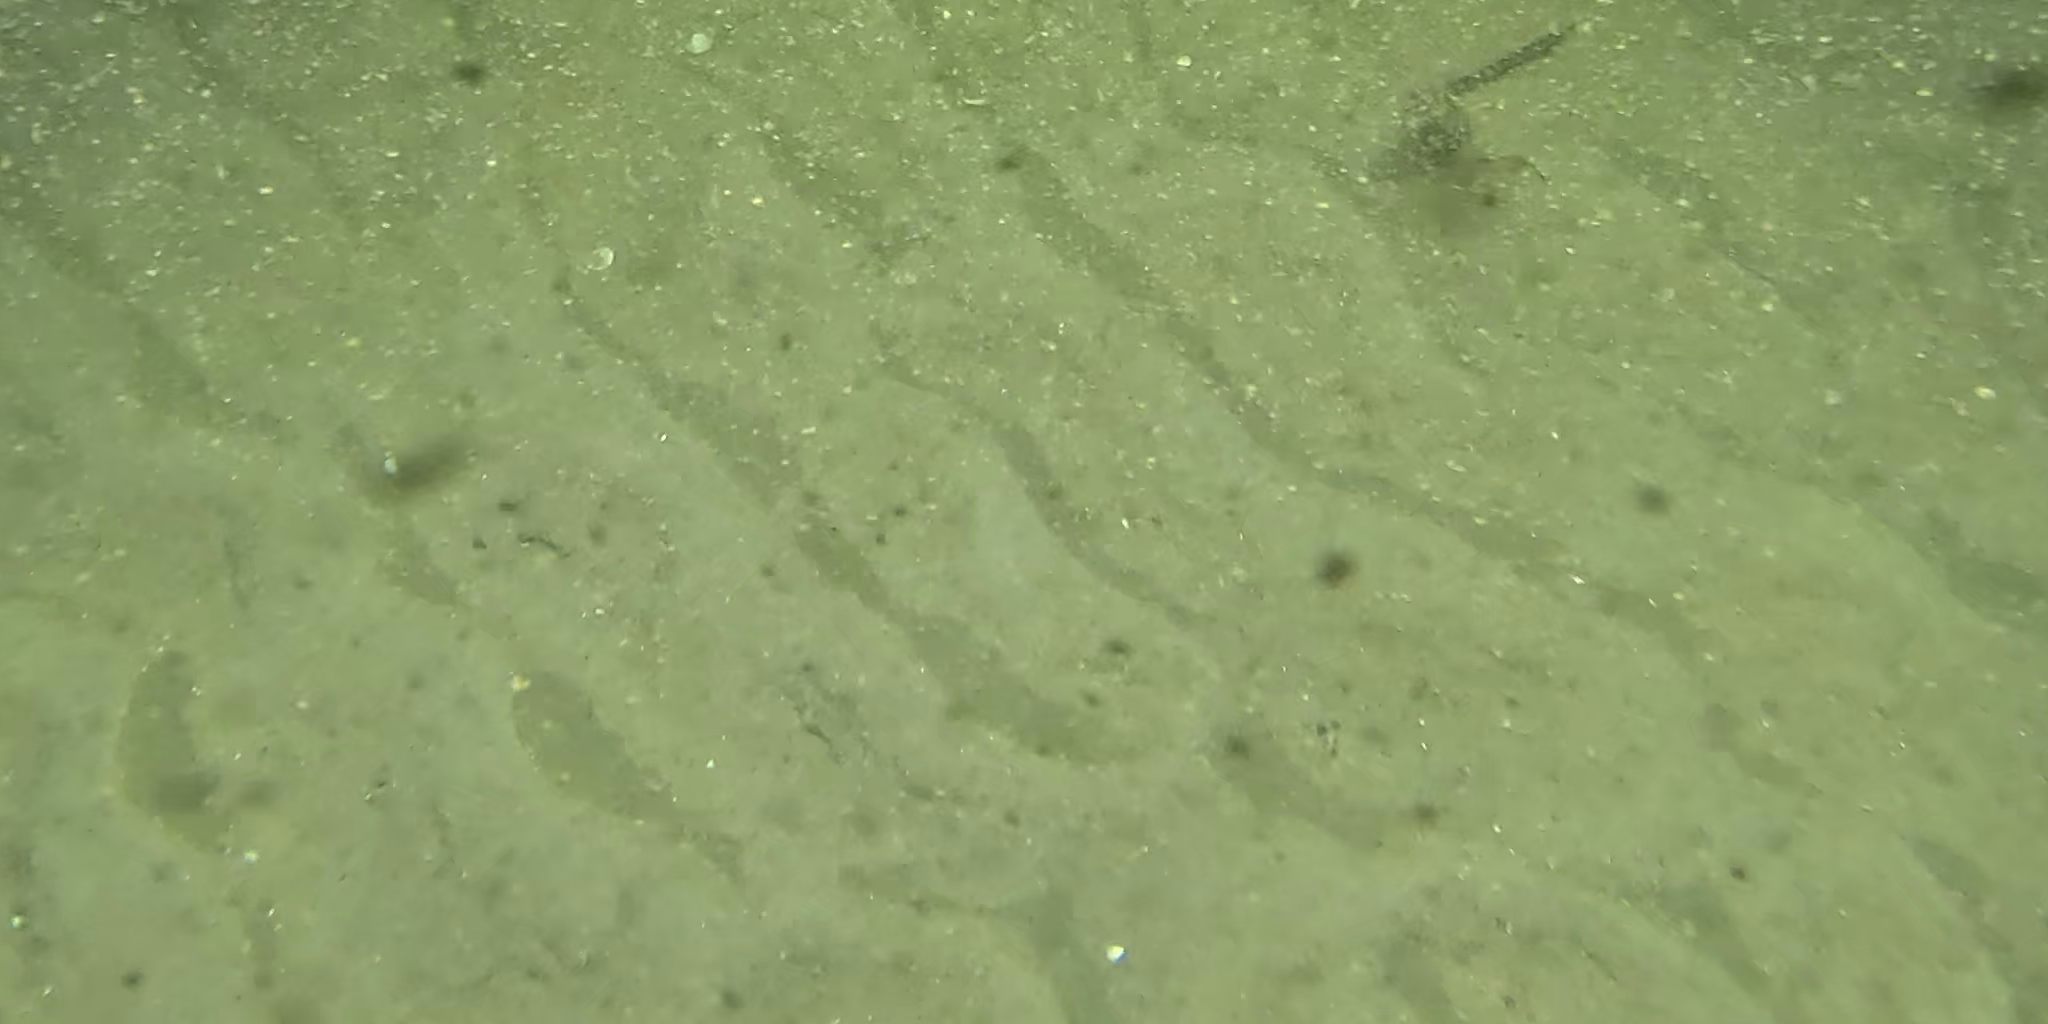
Seabed habitat: sand